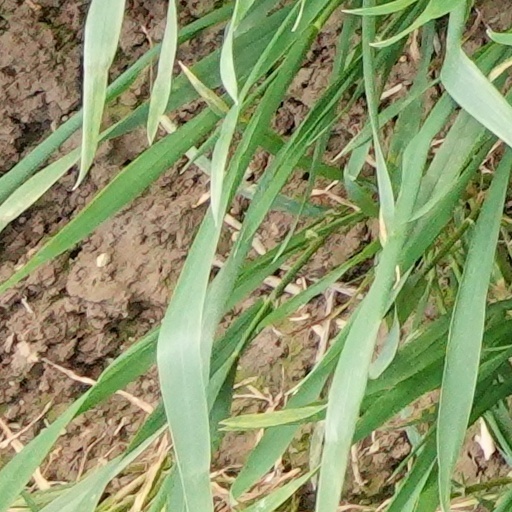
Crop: wheat